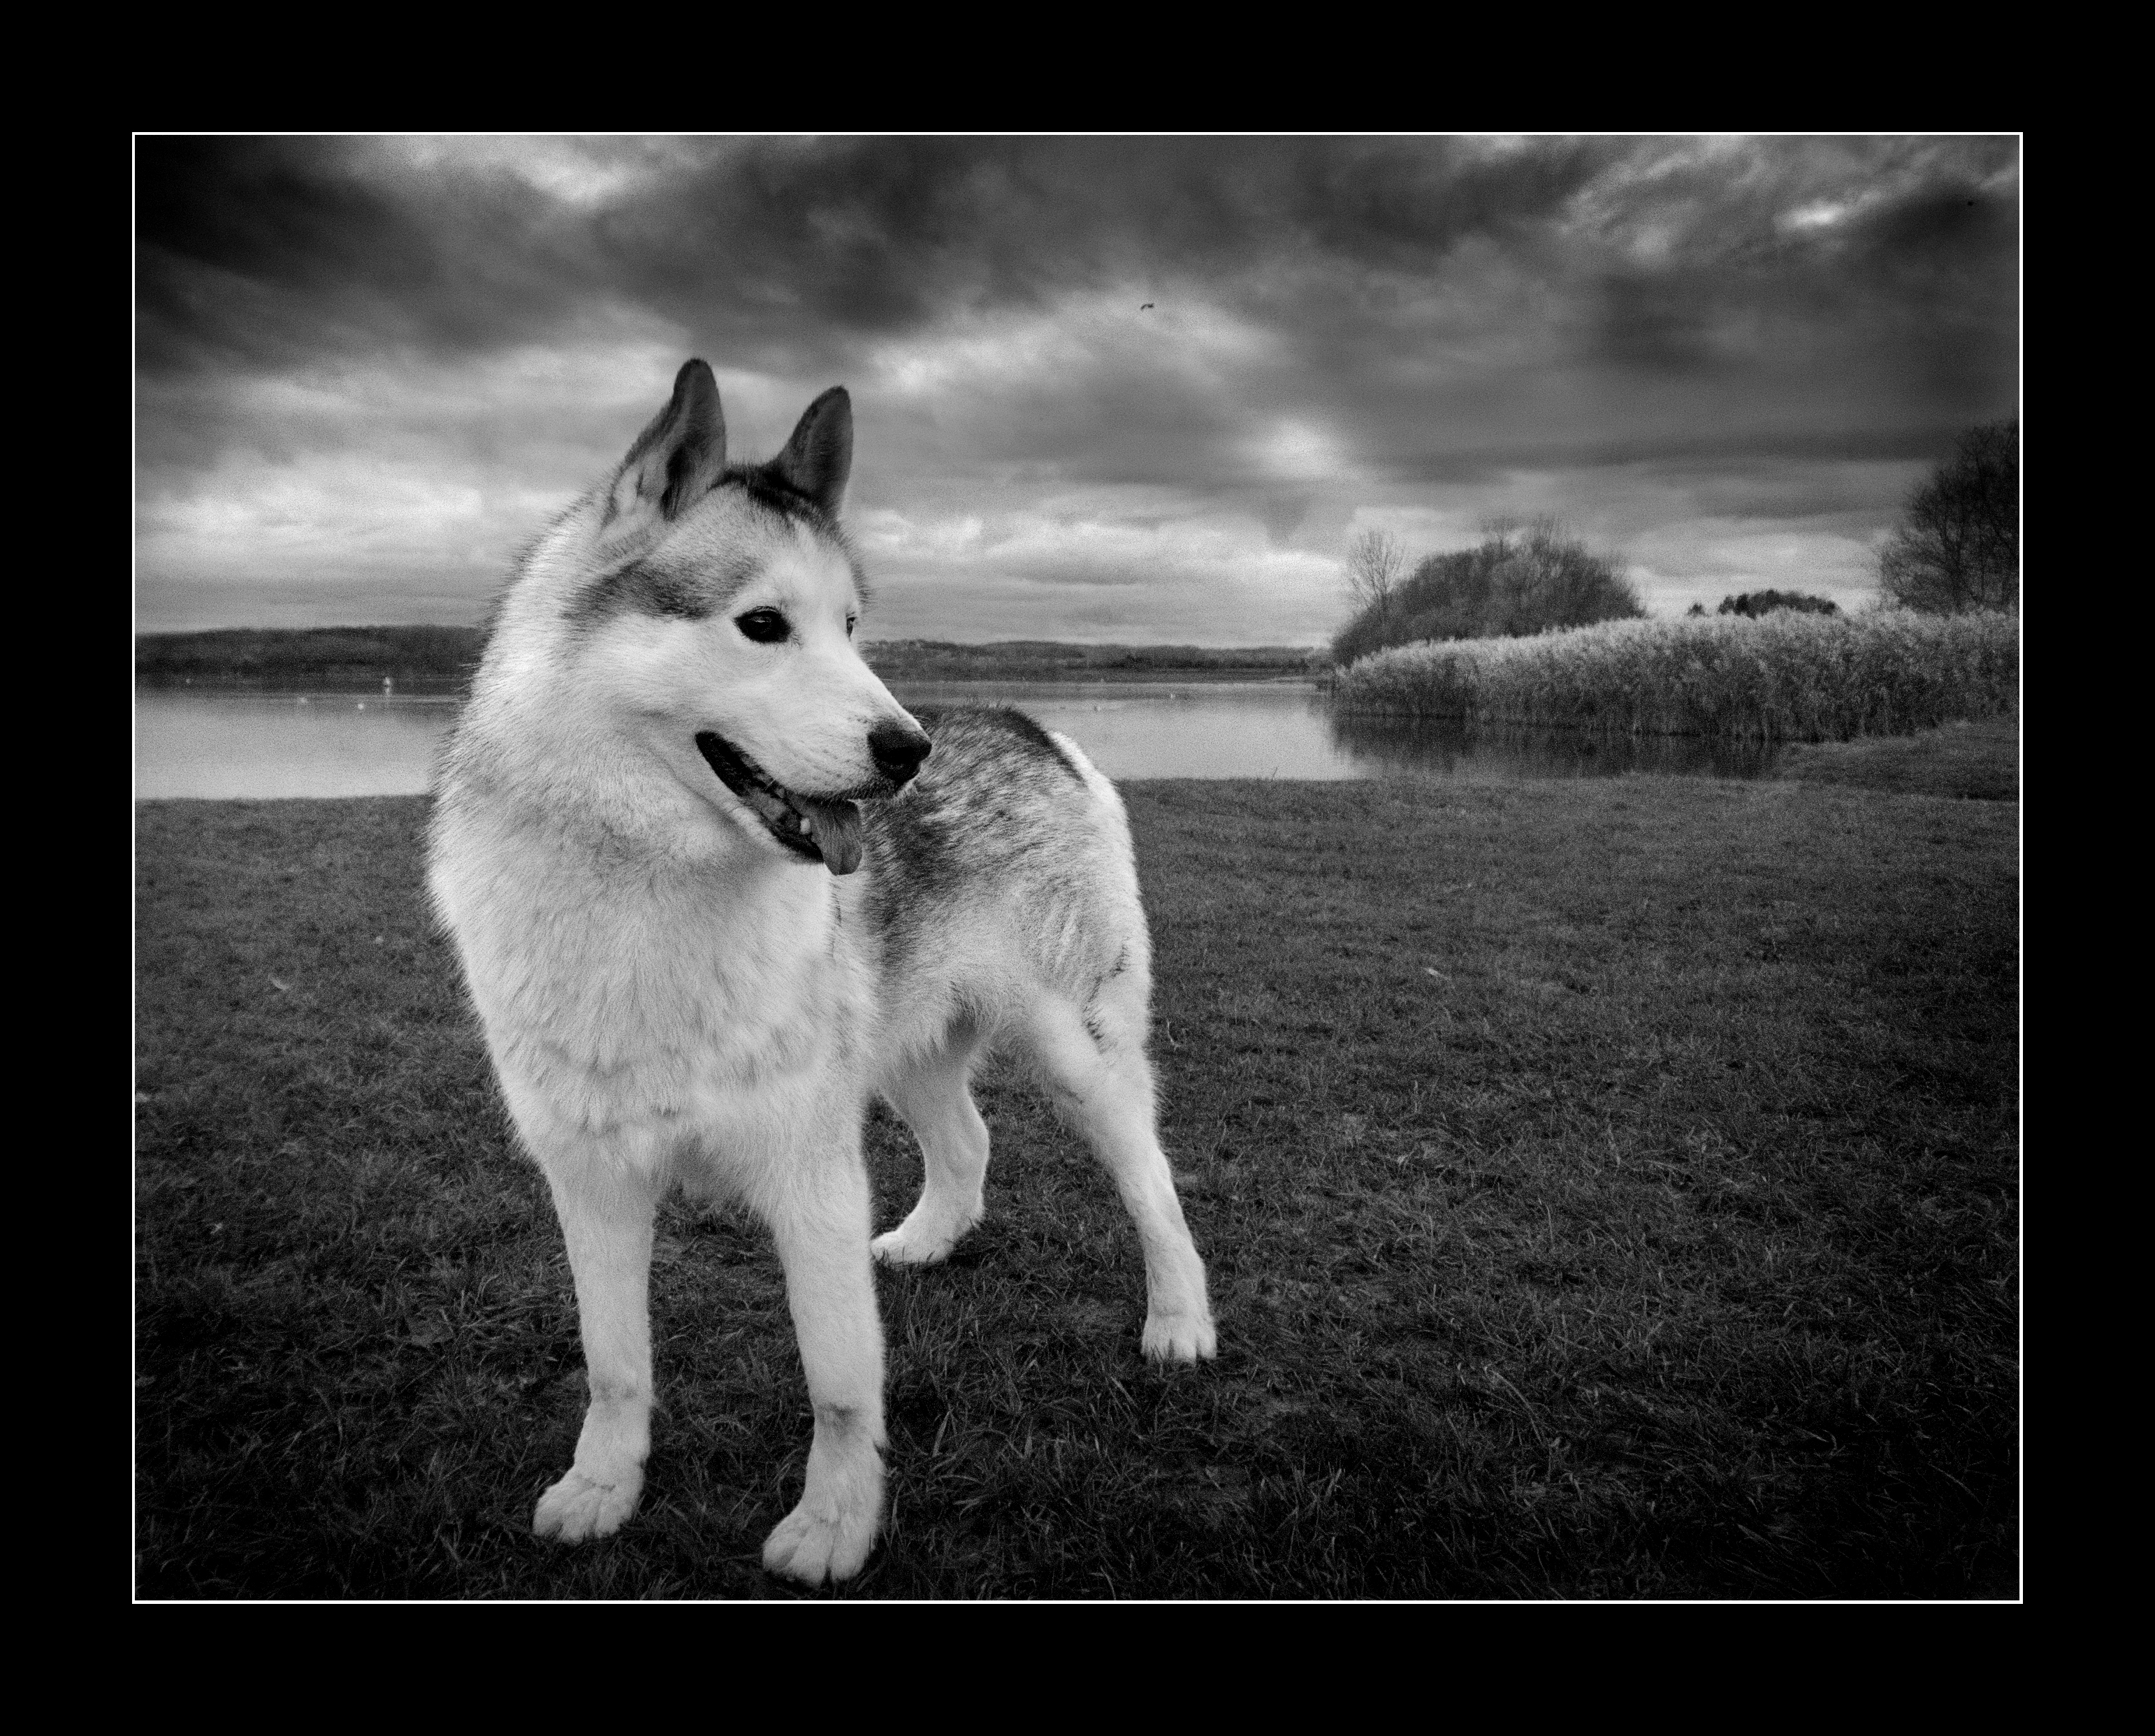
landscape, black and white, white, dog, animal, canine, pet, fur, coat, mammal, wolf, black, monochrome, husky, blackandwhite, nose, ears, pelt, vertebrate, paws, domestic, domesticated, siberian husky, monochrome photography, dog like mammal